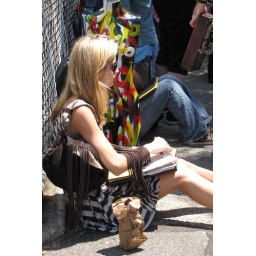
This girl in the zebra dress was pounding Twisted Tea all day.